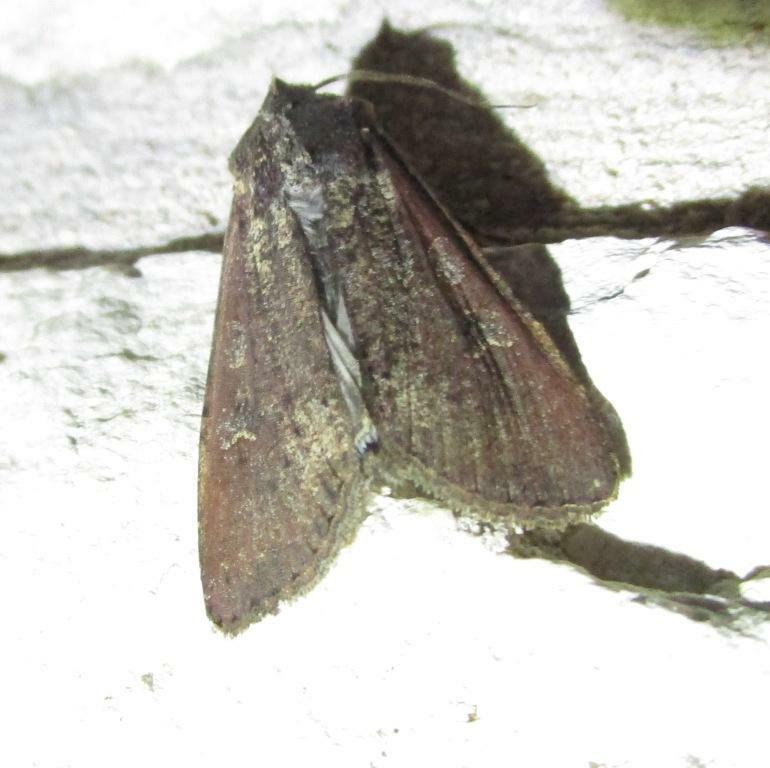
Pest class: cutworms